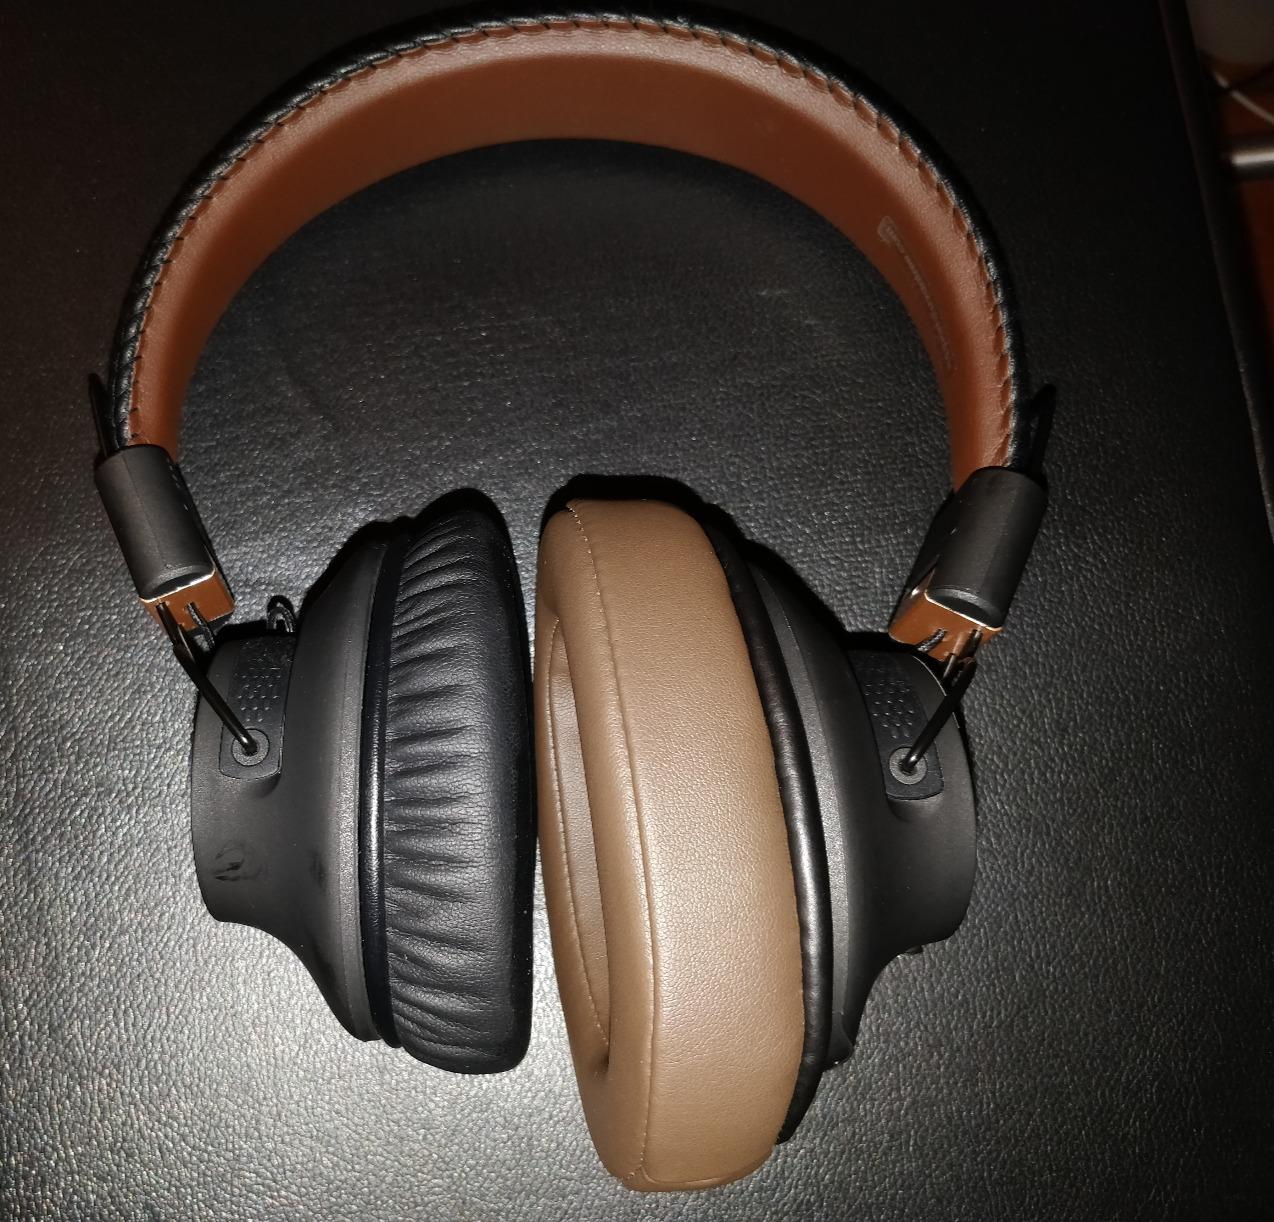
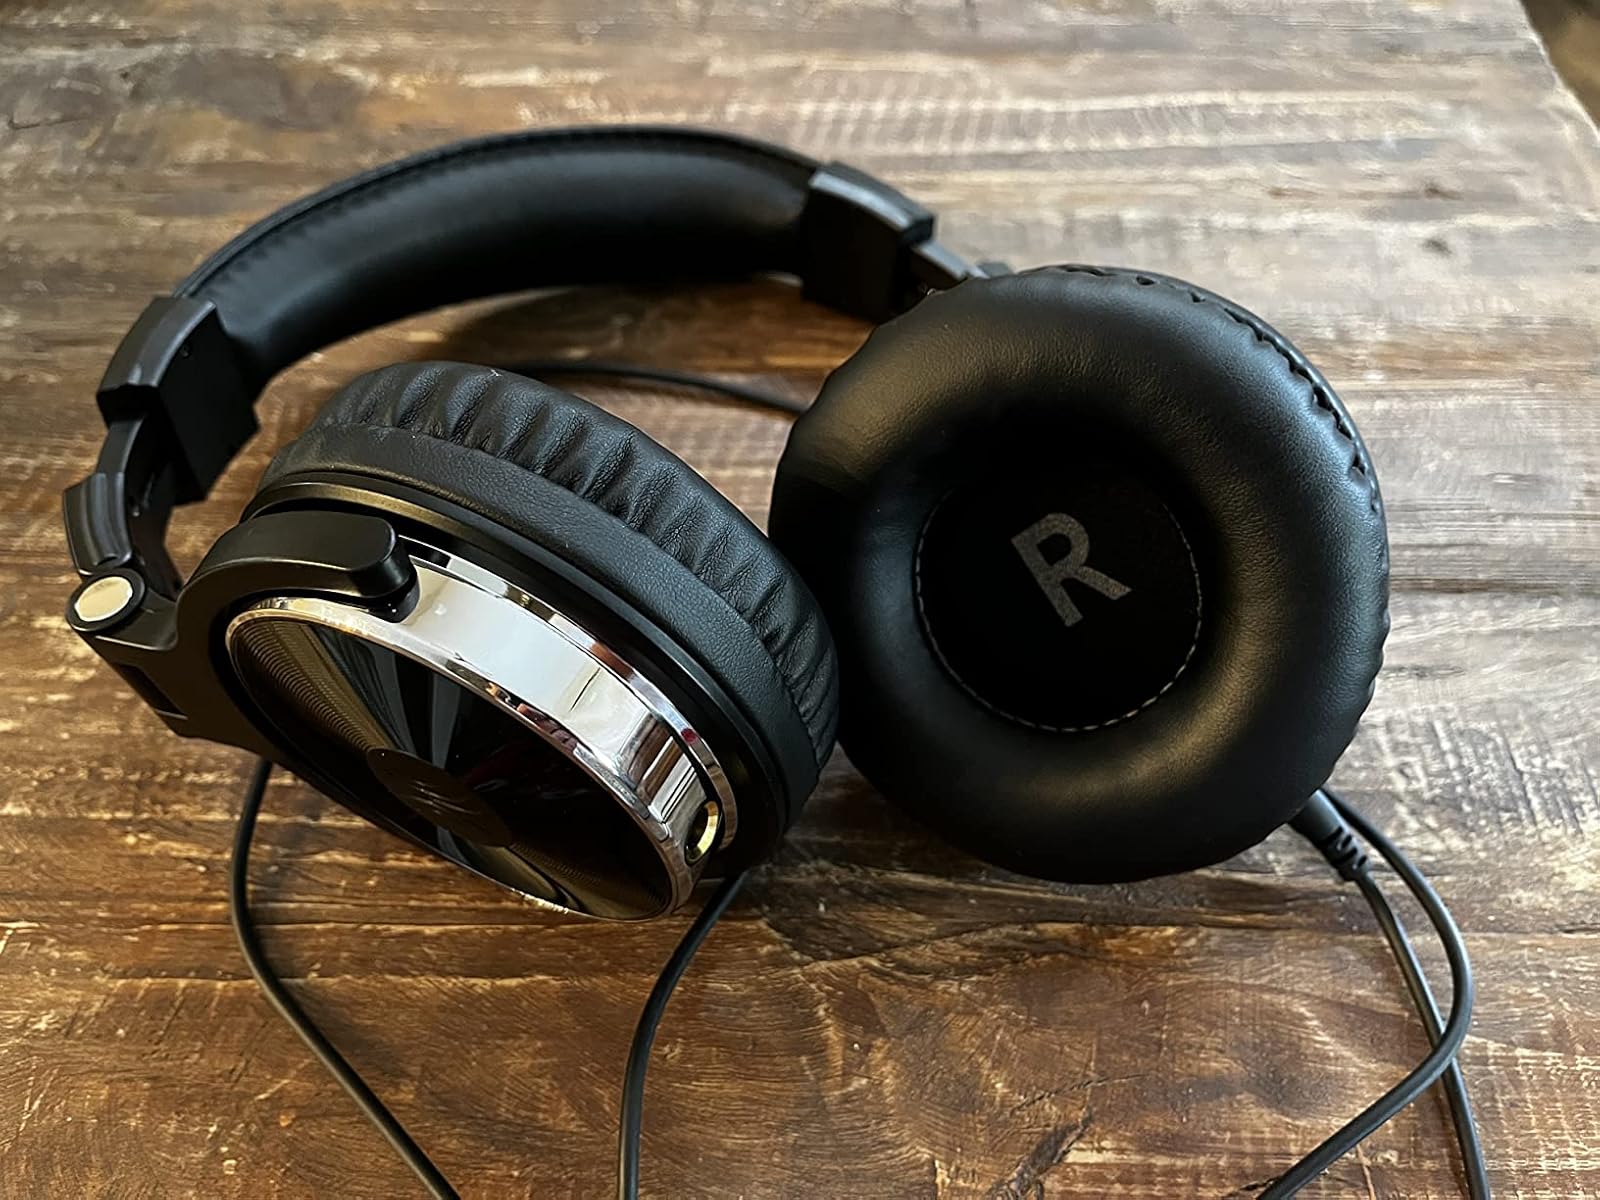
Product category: headphones
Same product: no